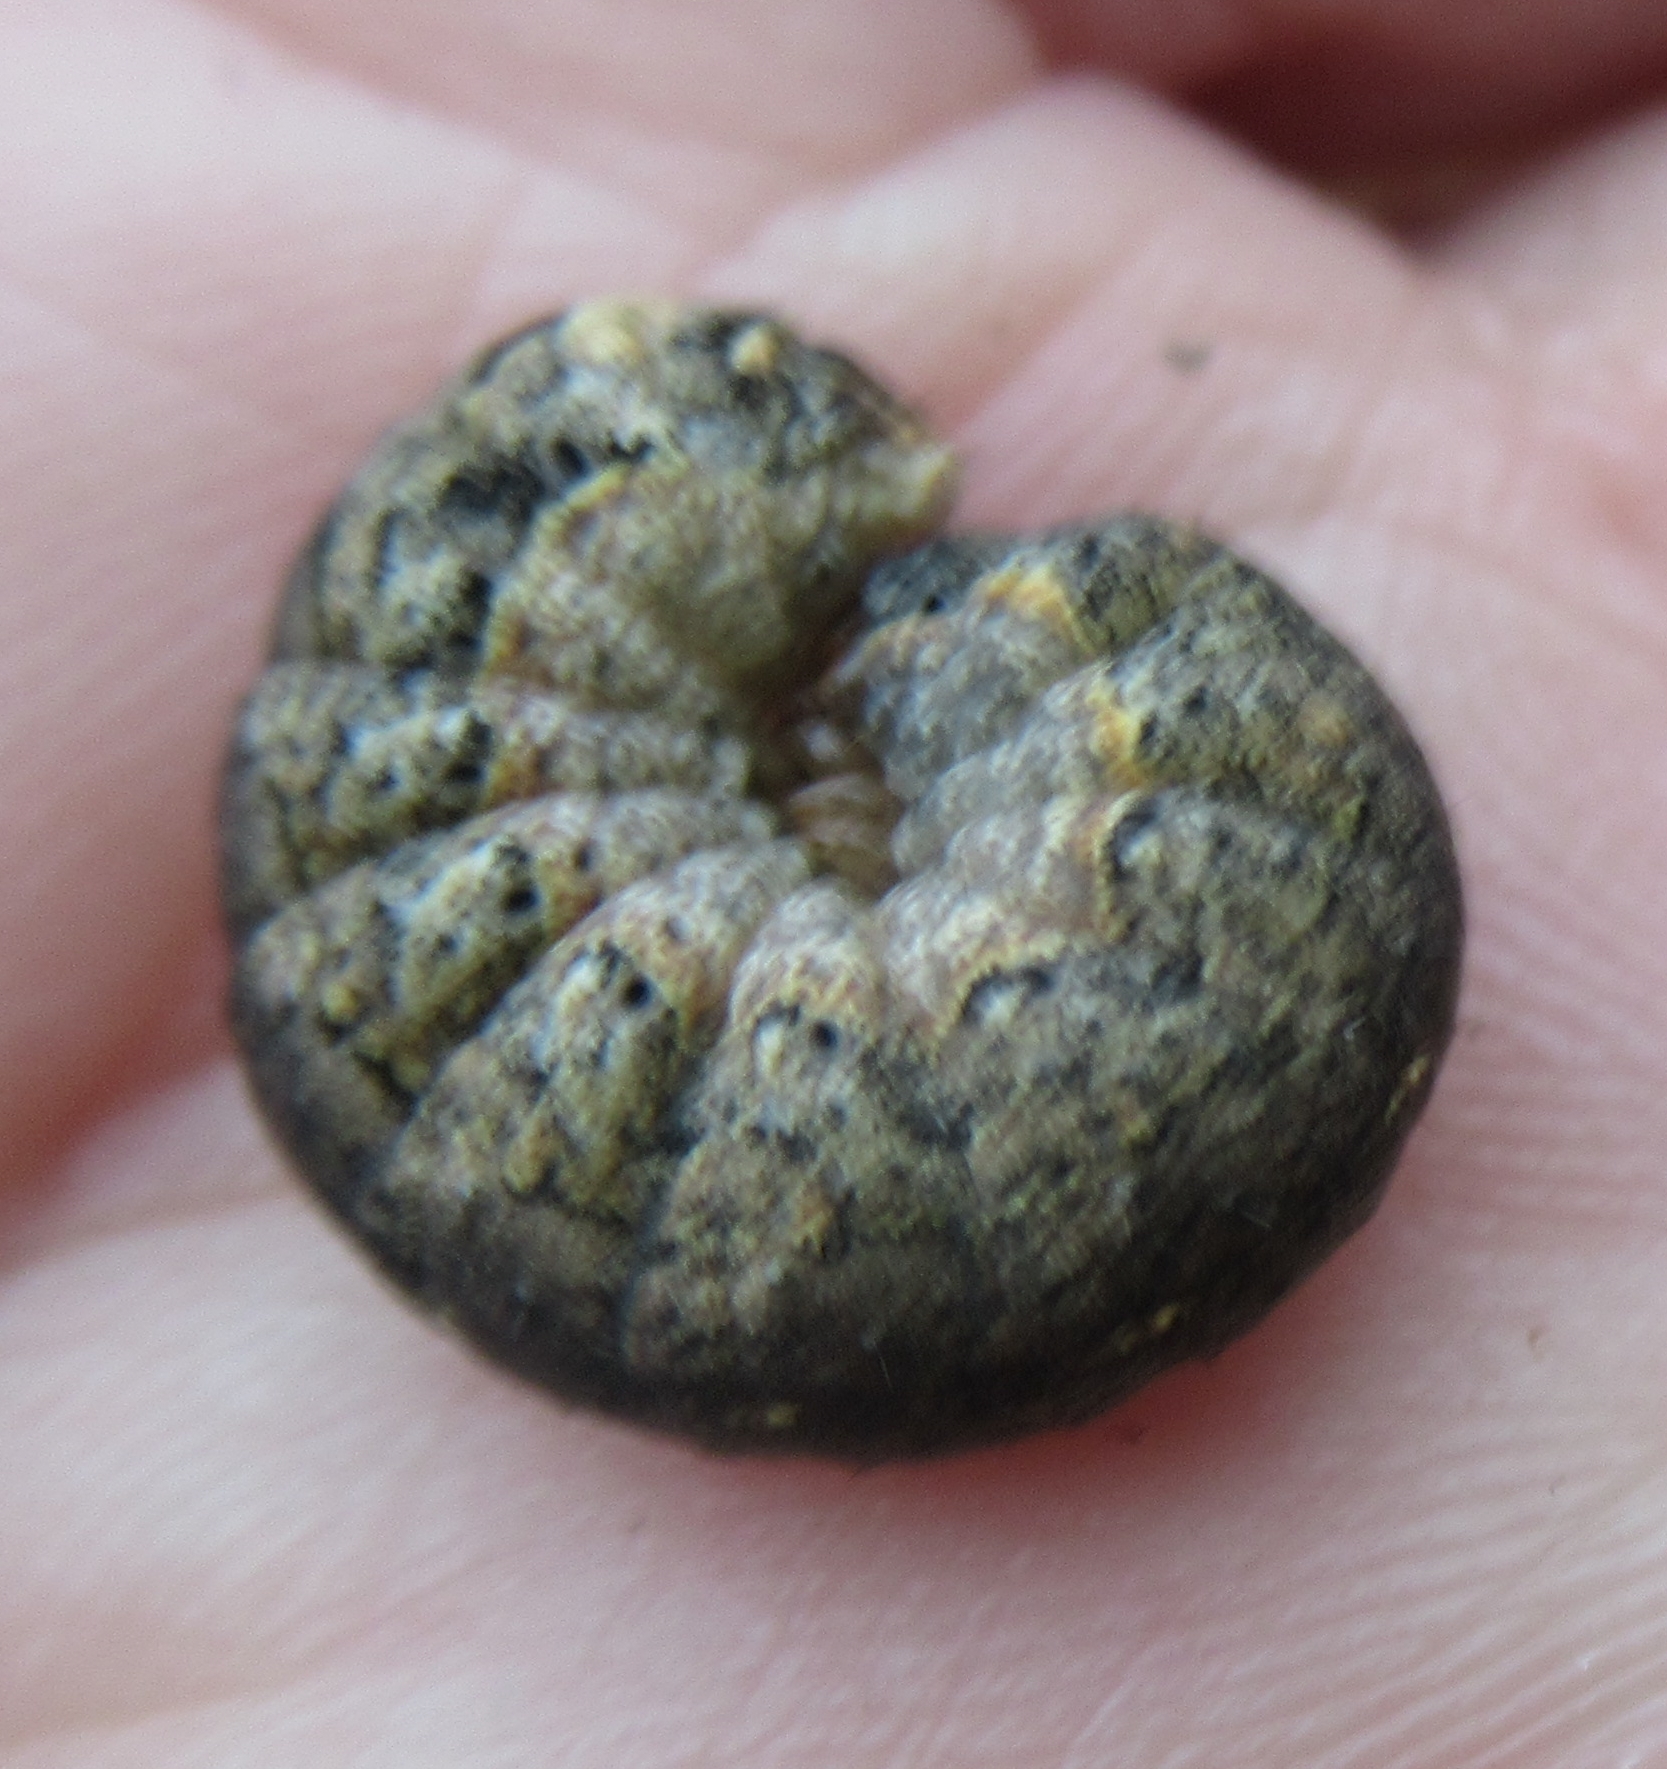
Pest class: cutworms